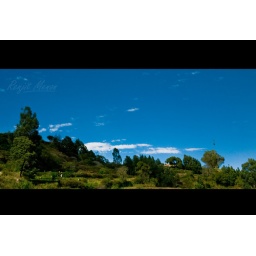
And this our life, exempt from public haunt,Finds tongues in trees, books in the running brooks,Sermons in stones, and good in everything.